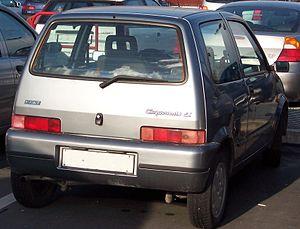
La Fiat Cinquecento est une petite voiture d'entrée de gamme fabriquée par le constructeur italien Fiat. Le code interne Fiat du modèle est 170.